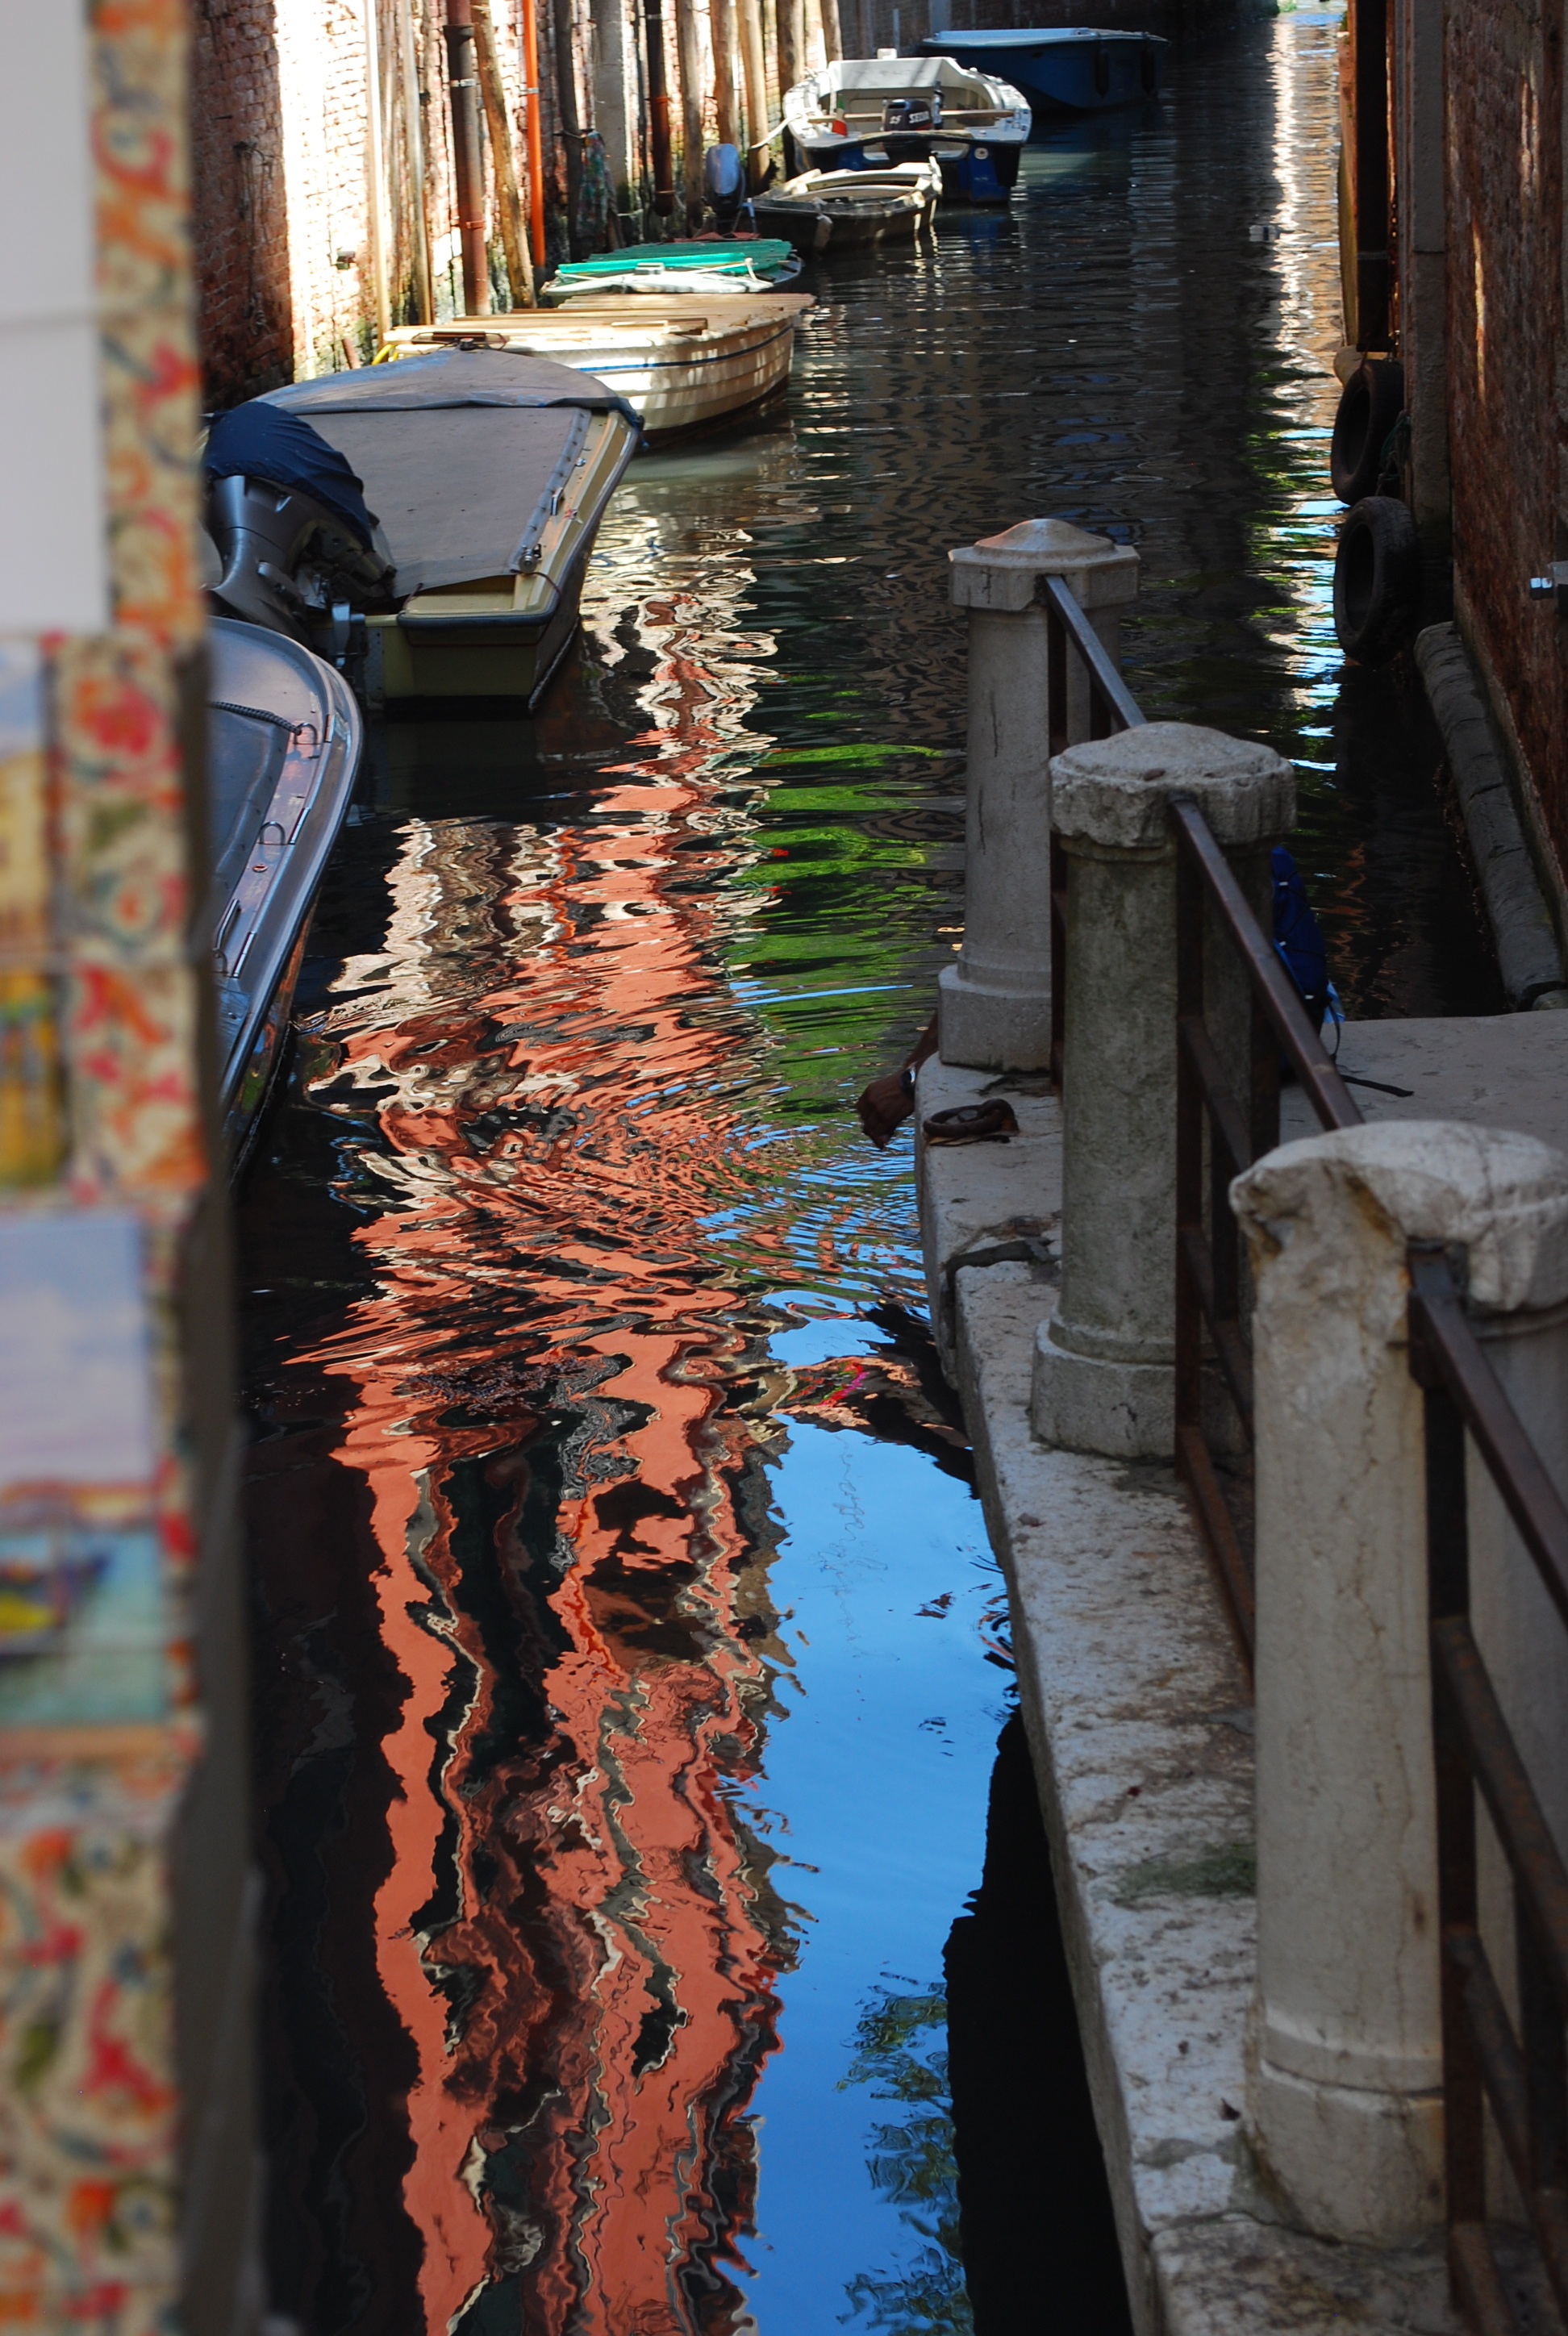
water, wood, road, boat, street, texture, alley, city, wall, canal, vacation, ripple, reflection, color, calm, italy, venice, blue, season, waterway, surface, art, urban area